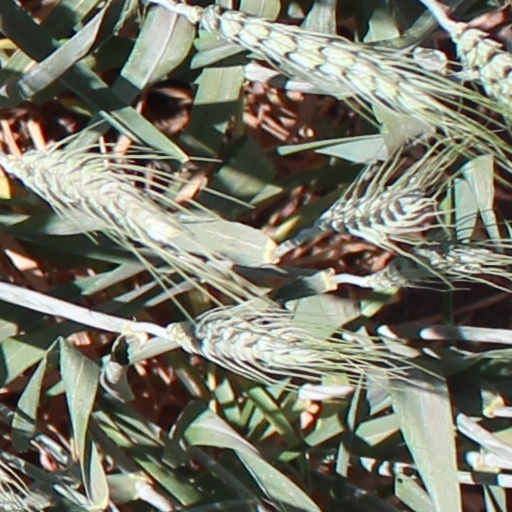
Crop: wheat